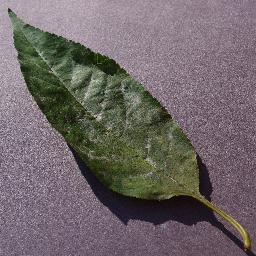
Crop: cherry
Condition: (including_sour)_powdery_mildew